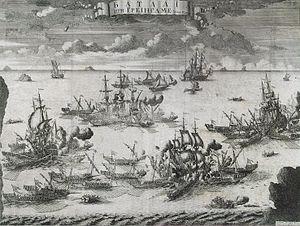
La bataille de Grengam en suédois Slaget vid Ledsund ou Slaget vid Föglöfjärden est la dernière grande bataille navale de la Grande guerre du Nord. Livrée en 1720, elle se déroule près des îles d’Åland, dans le détroit de Ledsund entre les îlots de Föglö et Lemland. L’affrontement marque la fin des opérations entre les marines russe et suédoise dans la mer Baltique, mais la flotte russe conduit encore un raid sur les côtes suédoises au printemps 1721 avant que le traité de Nystad ne soit signé, lequel met un terme à la guerre.
1720 est une année bissextile commençant un lundi.